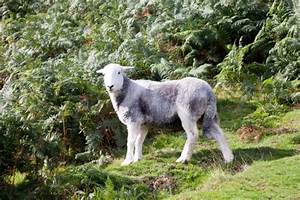
Label: pecora